TRIP Linhas Aéreas

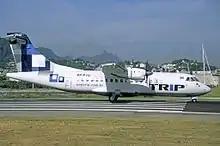
An ATR 42-320 of TRIP Linhas Aéreas

The airline was established in 1998 with two Embraer EMB 120 Brasilias and was wholly owned by the Caprioli Group until November 2006, when Águia Branca Group (Chieppe family) bought 49% of its capital.